Nanoracks

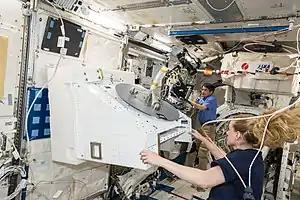
JAXA astronaut Takuya Onishi (background) and NASA astronaut Kathleen Rubins (foreground) prepare the Nanoracks External Platform (NREP) for installation.

The Nanoracks External Platform (NREP), installed in August 2016, is a commercial gateway-and-return to the extreme environment of space. Following the CubeSat form factor, payloads experience the microgravity, radiation and other harsh elements native to the space environment, observe earth, test sensors, materials, and electronics, and can return the payload to Earth.